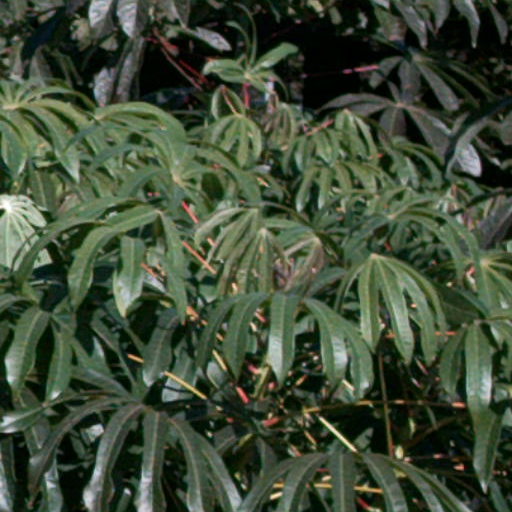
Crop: cassava